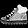
Label: Sneaker